Guy R. Brewer Boulevard buses

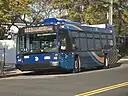
A 2022 NovaBus LFS (8965) on the Jamaica-bound Q111, used as a supplement to the articulated fleet

The Q111 is classified as a rush route, making limited stops south along Brewer Boulevard and local stops east along 147th Avenue. It terminates at Francis Lewis Boulevard in Rosedale, Queens near the border with South Valley Stream in Nassau County. Select weekday runs of the Q111 continue past Rosedale into Nassau County, turning south and west via Peninsula Boulevard and ending at Rockaway Turnpike in Cedarhurst. The Q111 route along 147th Avenue and in Nassau County mirrors the original planned routing of the trolley line, which was never constructed. The Q115 makes local stops south along Brewer Boulevard, terminating at Farmers Boulevard in Springfield Gardens.